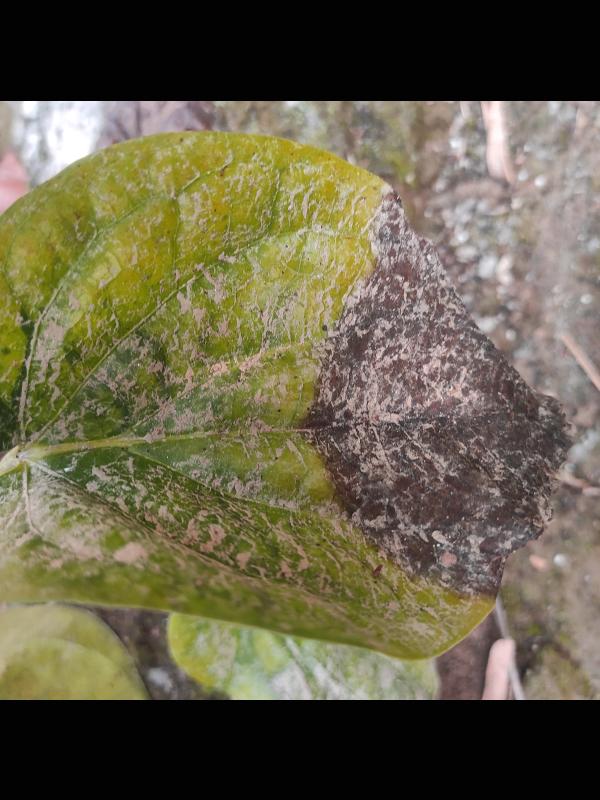
Label: Fungal_Brown_Spot_Disease